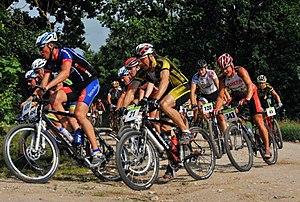
Le cross-country, aussi appelé XC pour X-Country, le X ayant la forme d'une croix nommée « cross » en anglais, est la pratique du VTT sur tous les terrains. C'est la discipline du VTT la plus répandue et la seule présente aux Jeux olympiques.